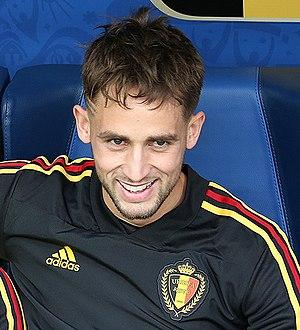
Adnan Januzaj, né le 5 février 1995 à Bruxelles, est un footballeur international belge, qui évolue au poste de milieu de terrain à la Real Sociedad.